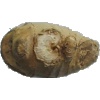
Label: ginger_root